La Chaux-du-Dombief

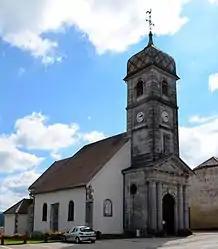
The church in La Chaux-du-Dombief

La Chaux-du-Dombief is a commune in the Jura department in Bourgogne-Franche-Comté in eastern France.